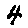
Label: 4